Organization of American States Secretariat for Multidimensional Security

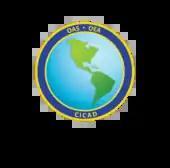
CICAD was founded by the General Assembly of the Organization of American States in 1986, in Guatemala City

The Inter-American Drug Abuse Control Commission (CICAD) is the Western Hemisphere's policy forum for dealing with the drug problem. The CICAD Executive Secretariat supports the Commission by strengthening the human and institutional capabilities and channeling the collective efforts of its member states to reduce the production, trafficking and use of illegal drugs. The Hemispheric Drug Strategy, approved in May 2010, expresses the firm commitment of Member States to deal with the consequences of drug trade, which poses a growing threat to health, economic development, social cohesion, and the rule of law.